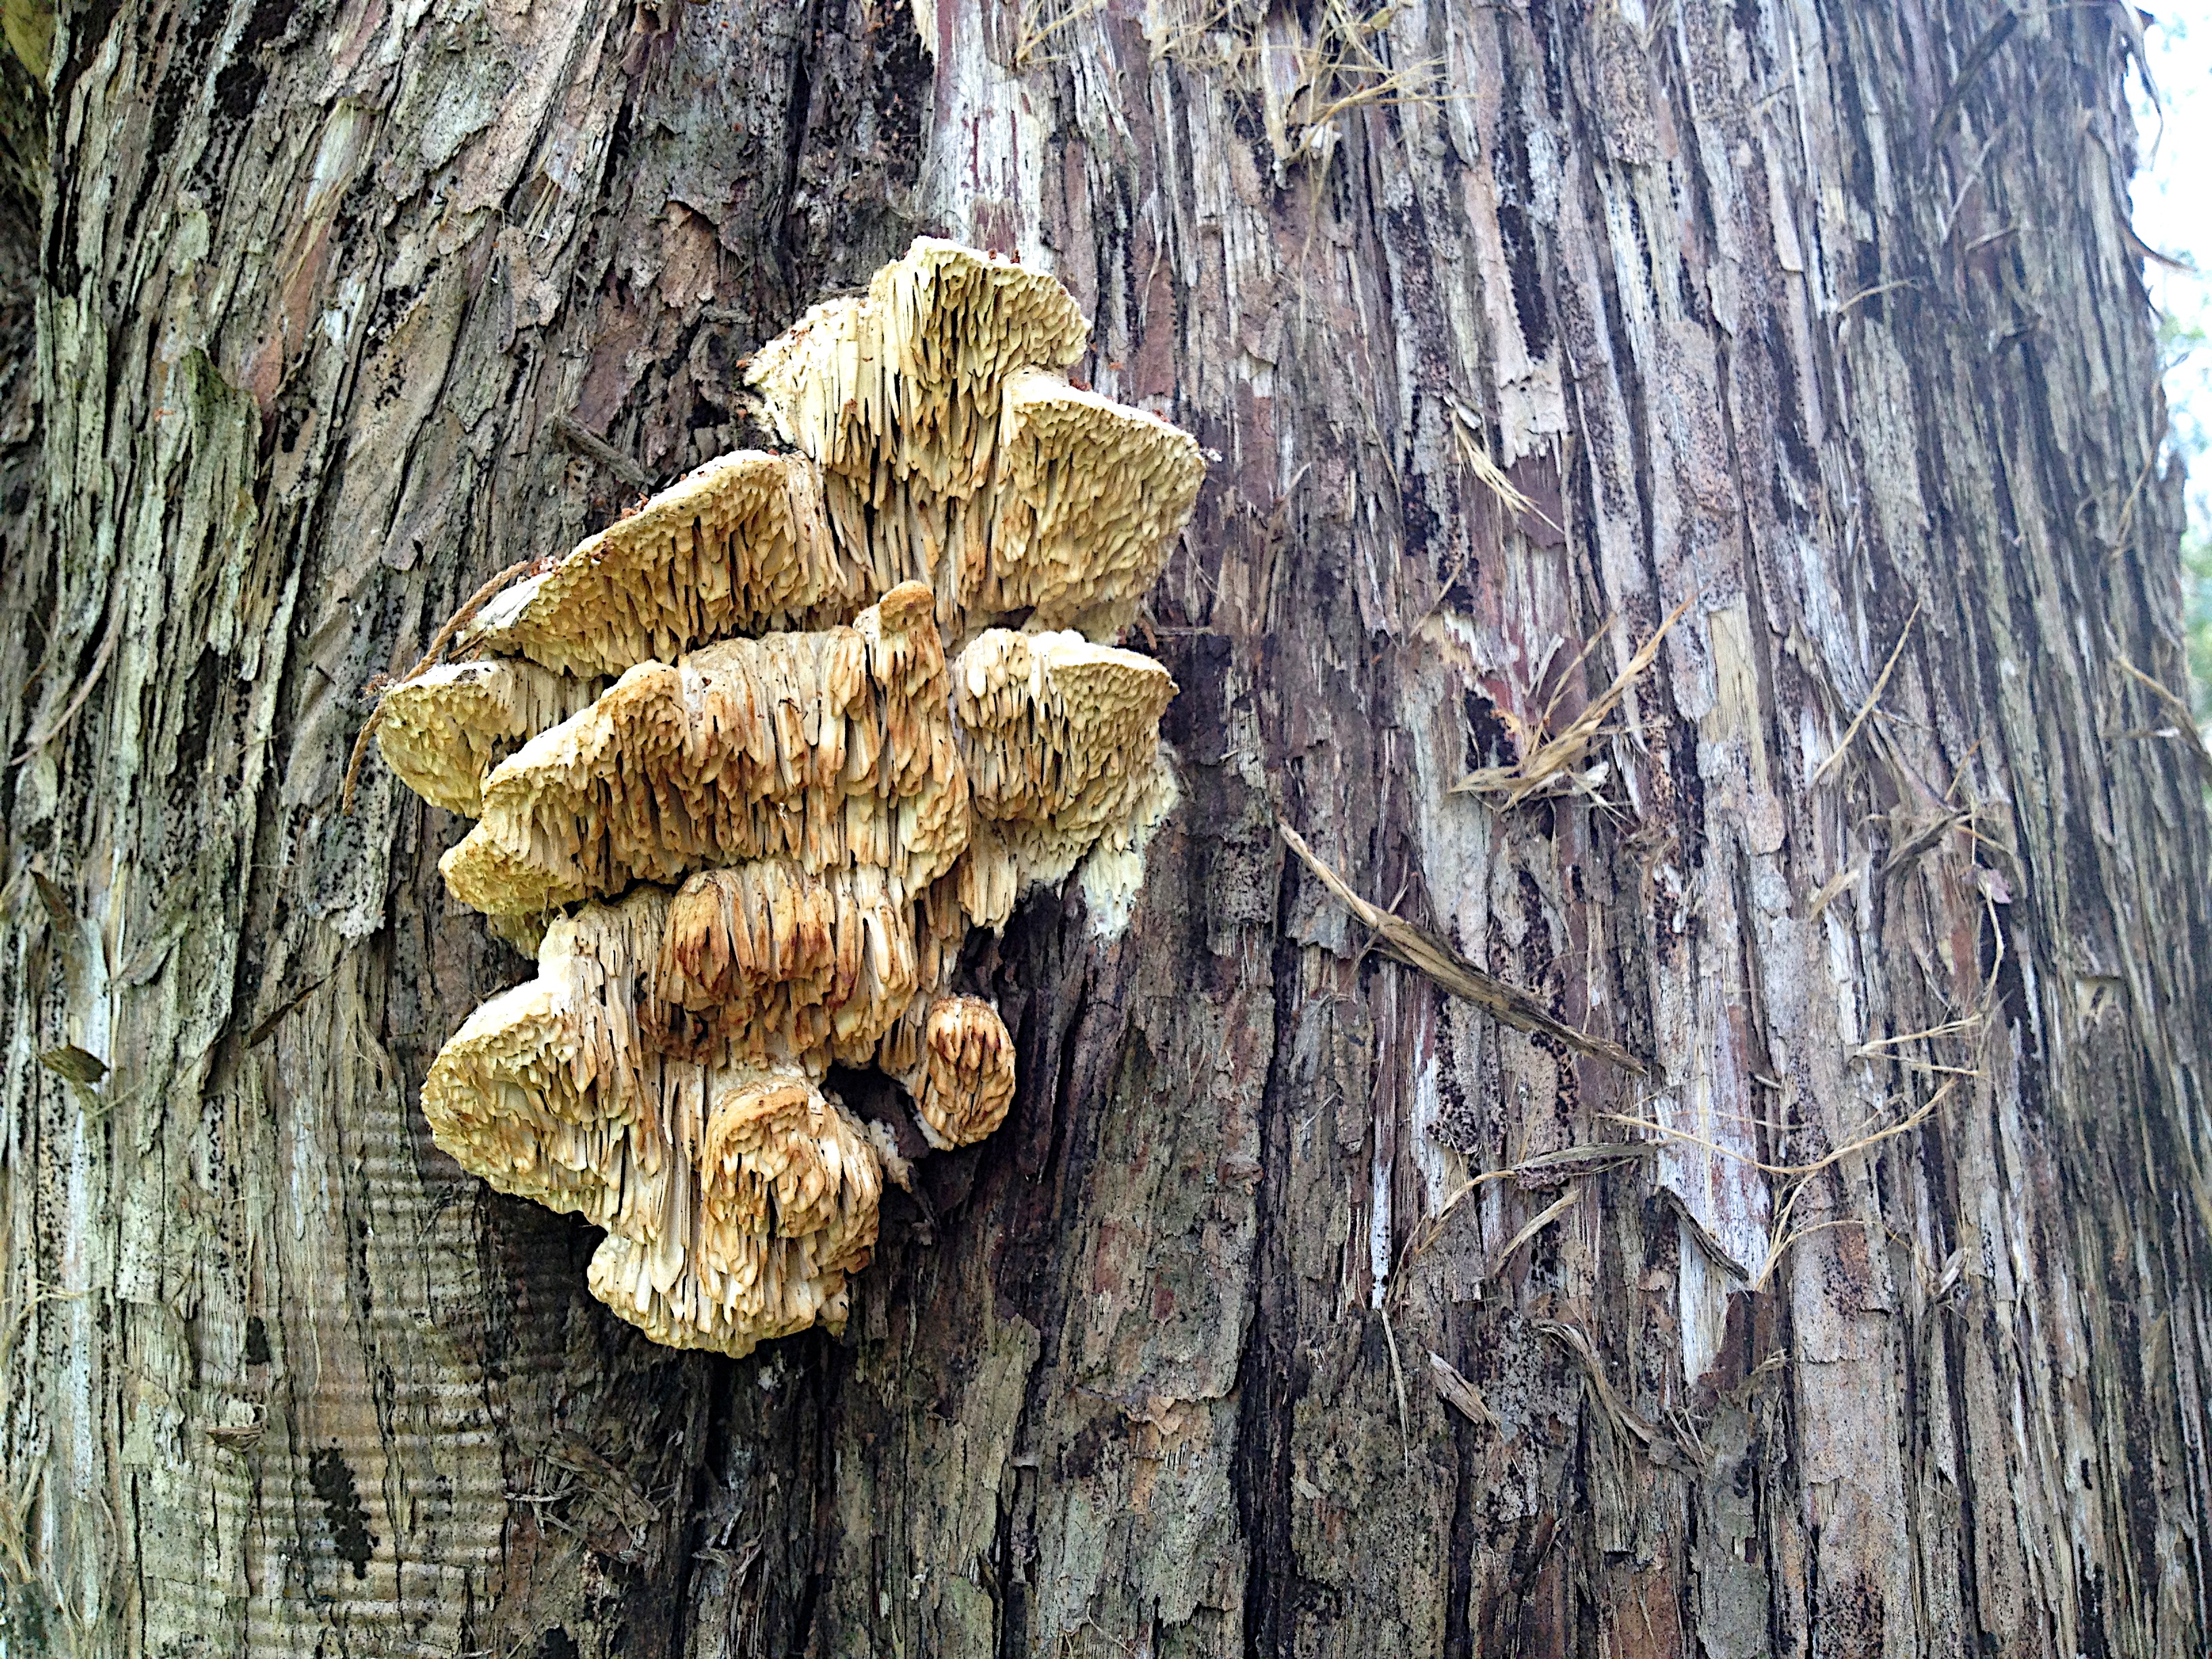
tree, nature, forest, branch, plant, wood, leaf, trunk, formation, autumn, mushroom, flora, fauna, fungus, woodland, oyster mushroom, woody plant, medicinal mushroom